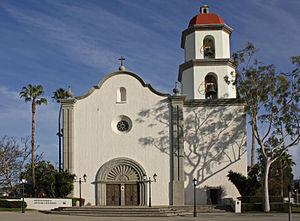
Basilique de la Mission San Juan Capistrano, San Juan Capistrano, Californie
San Juan Capistrano est une municipalité située dans le comté d'Orange, en Californie, à environ 37 km au sud-est de Santa Ana. Selon le recensement de 2010, sa population était de 34 593 habitants, sa superficie de 37,1 km².